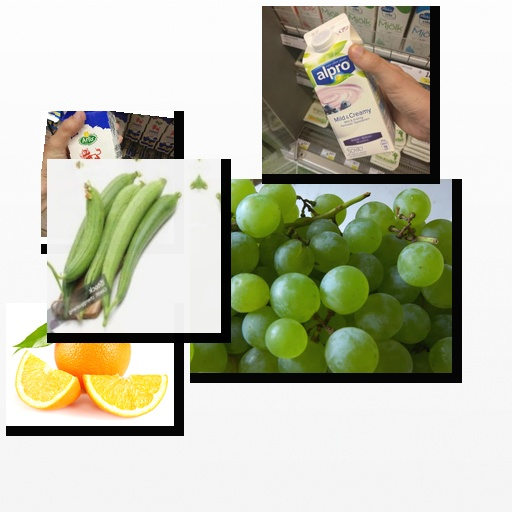
Food items: sponge_gourd, orange, grapes, blueberry_soyghurt, sour_milk